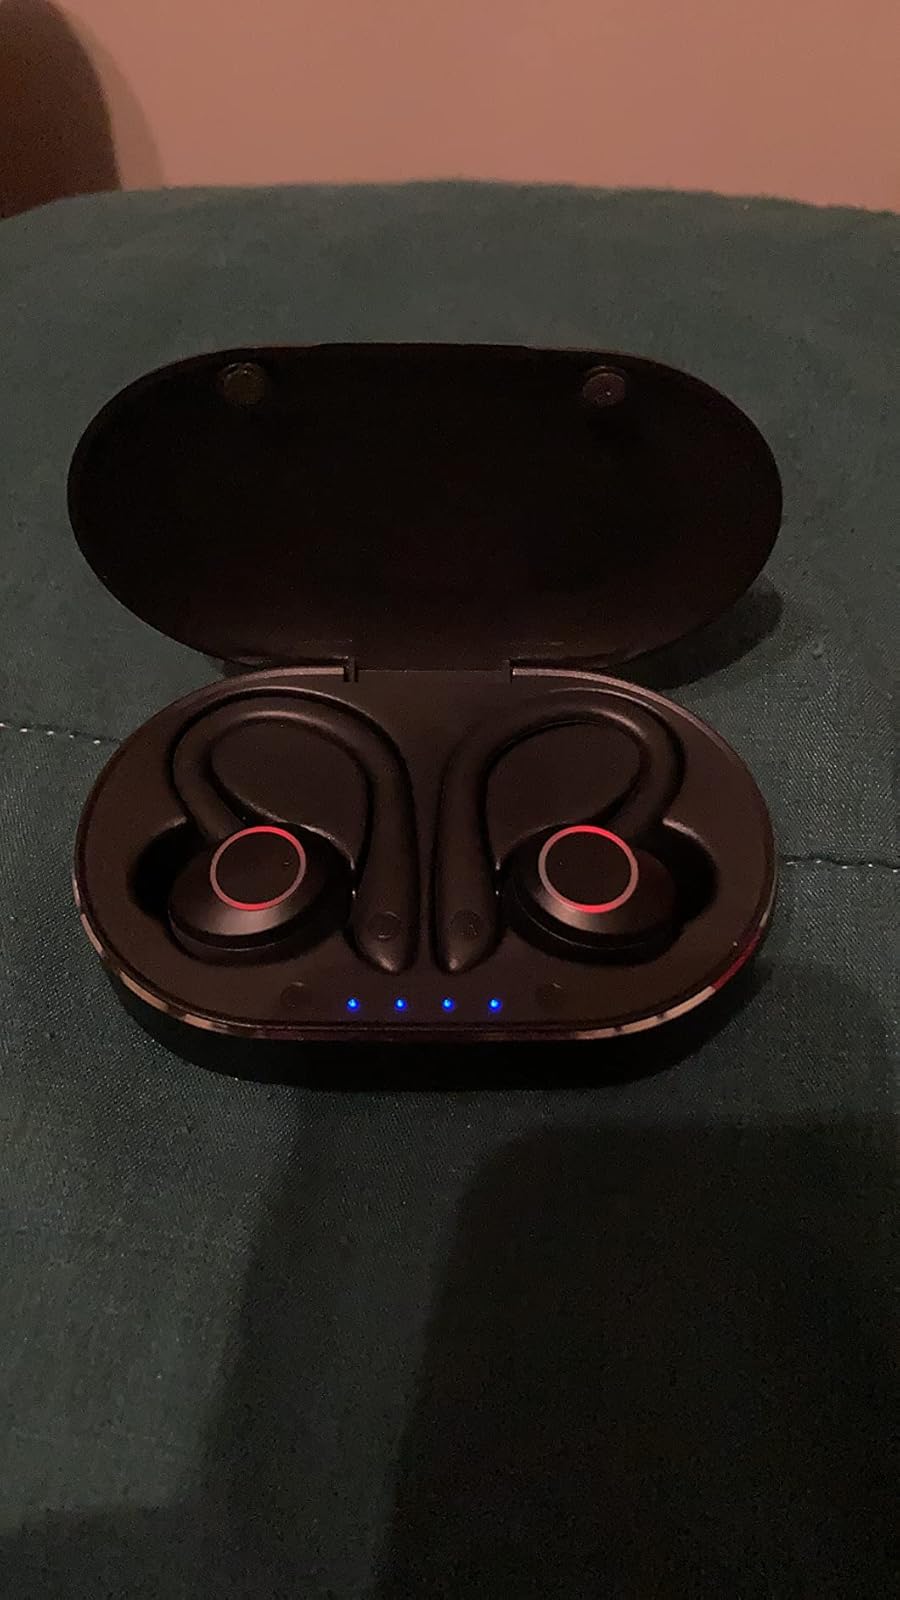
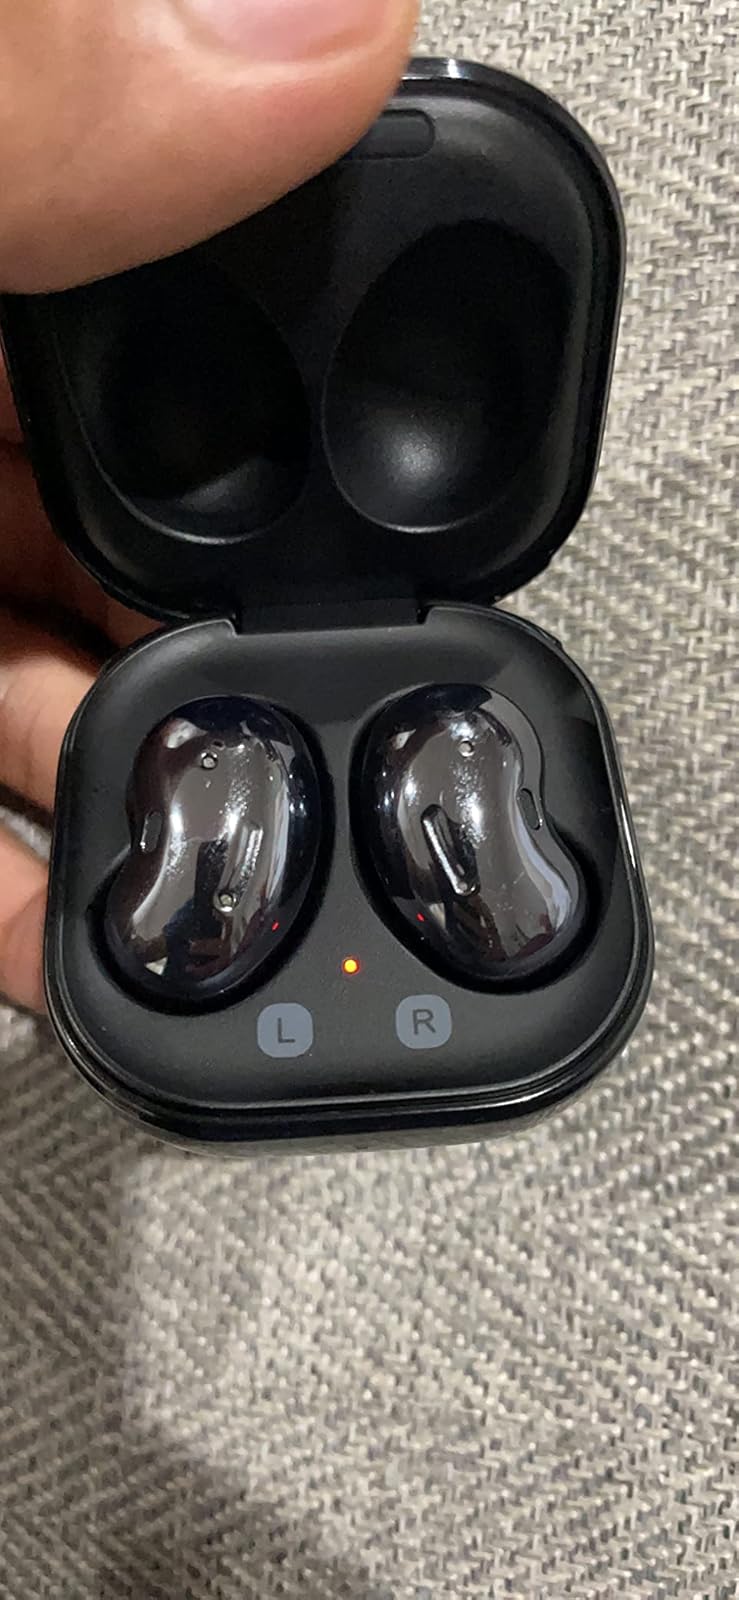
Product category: earbuds
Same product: no